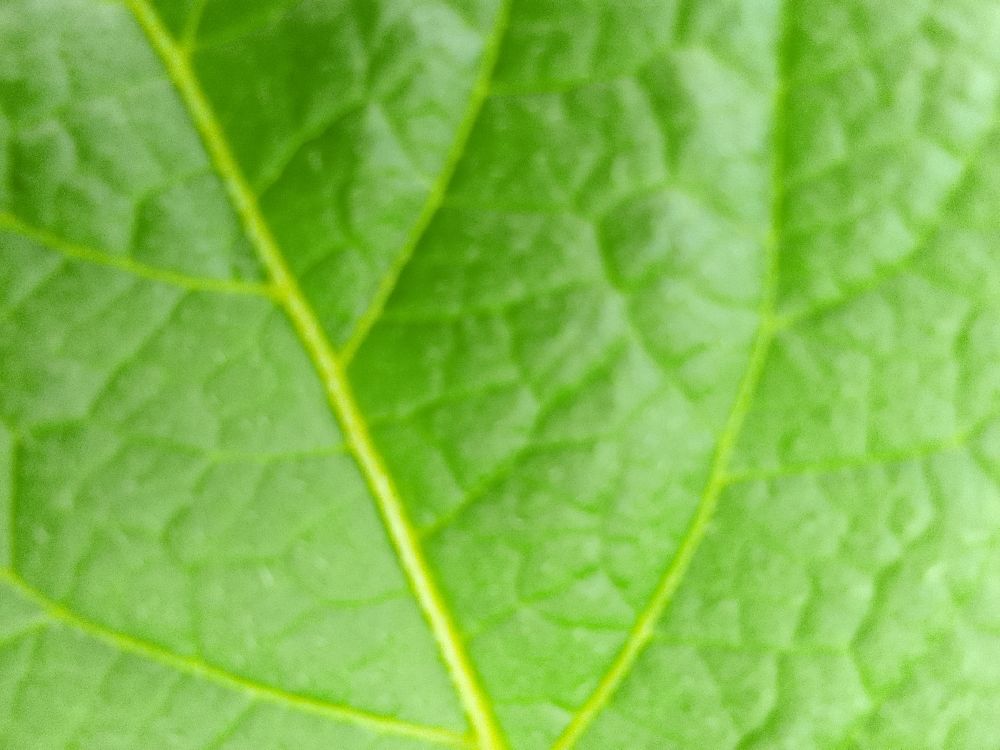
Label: Healthy